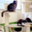
Label: cat